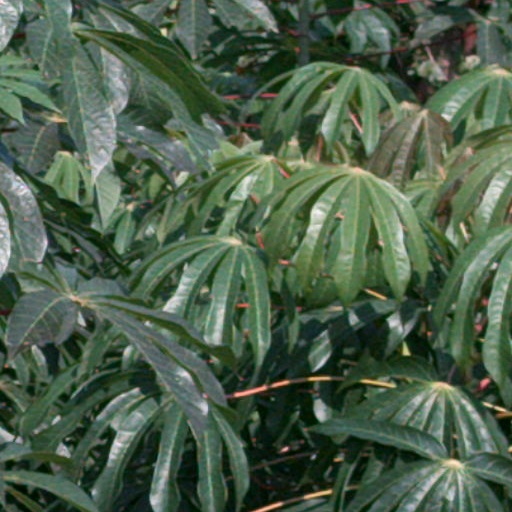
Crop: cassava